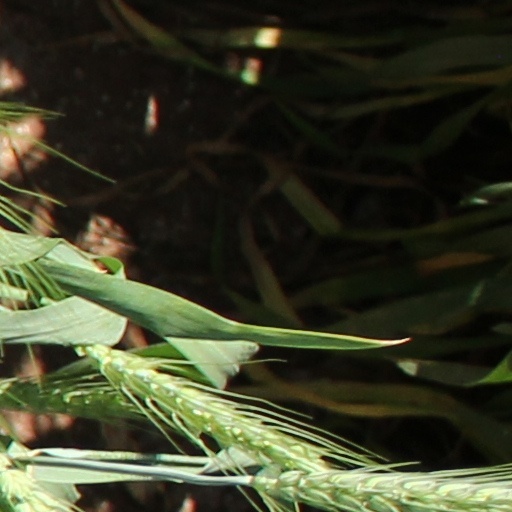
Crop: wheat